D. J. Tialavea

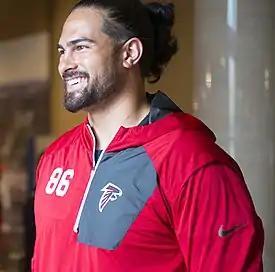
D. J. Tialavea in 2017

Donald Tialavea Jr. (born July 27, 1991) is a former American football tight end who is currently a tight ends coach for Oklahoma State. He played college football at Utah State University. He signed with the Jacksonville Jaguars in 2014 as an undrafted free agent. Tialavea was formerly a tight end prior to switching positions before the 2017 NFL season.